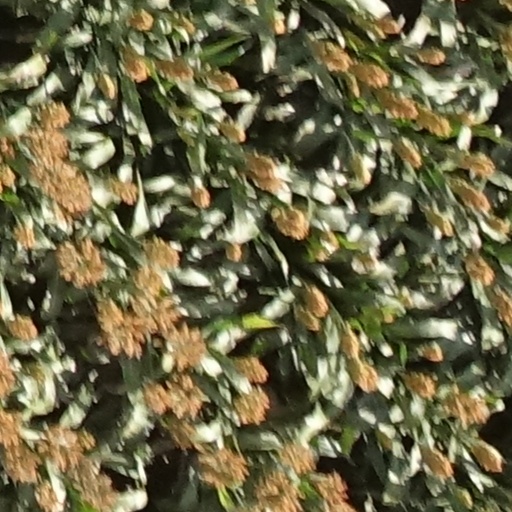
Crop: sorghum